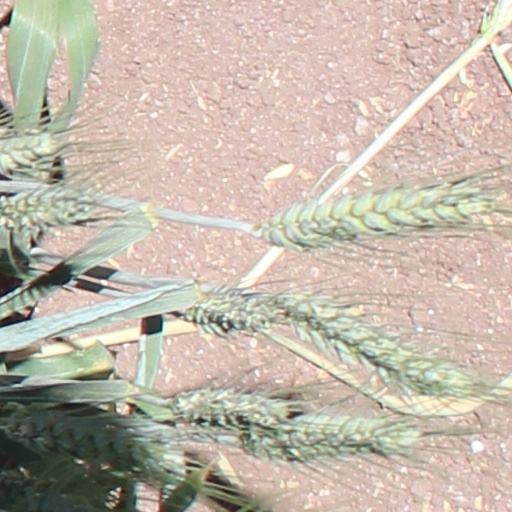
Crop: wheat